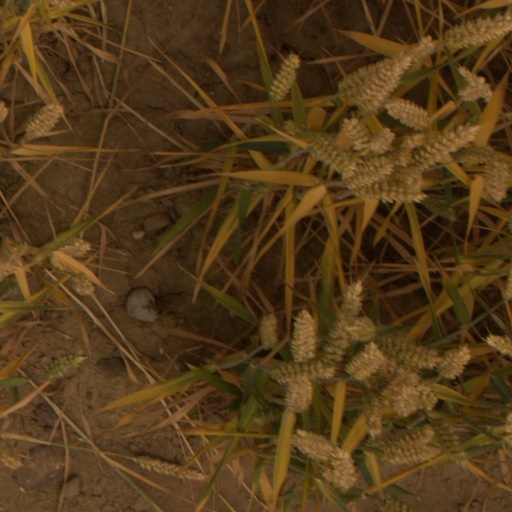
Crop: wheat